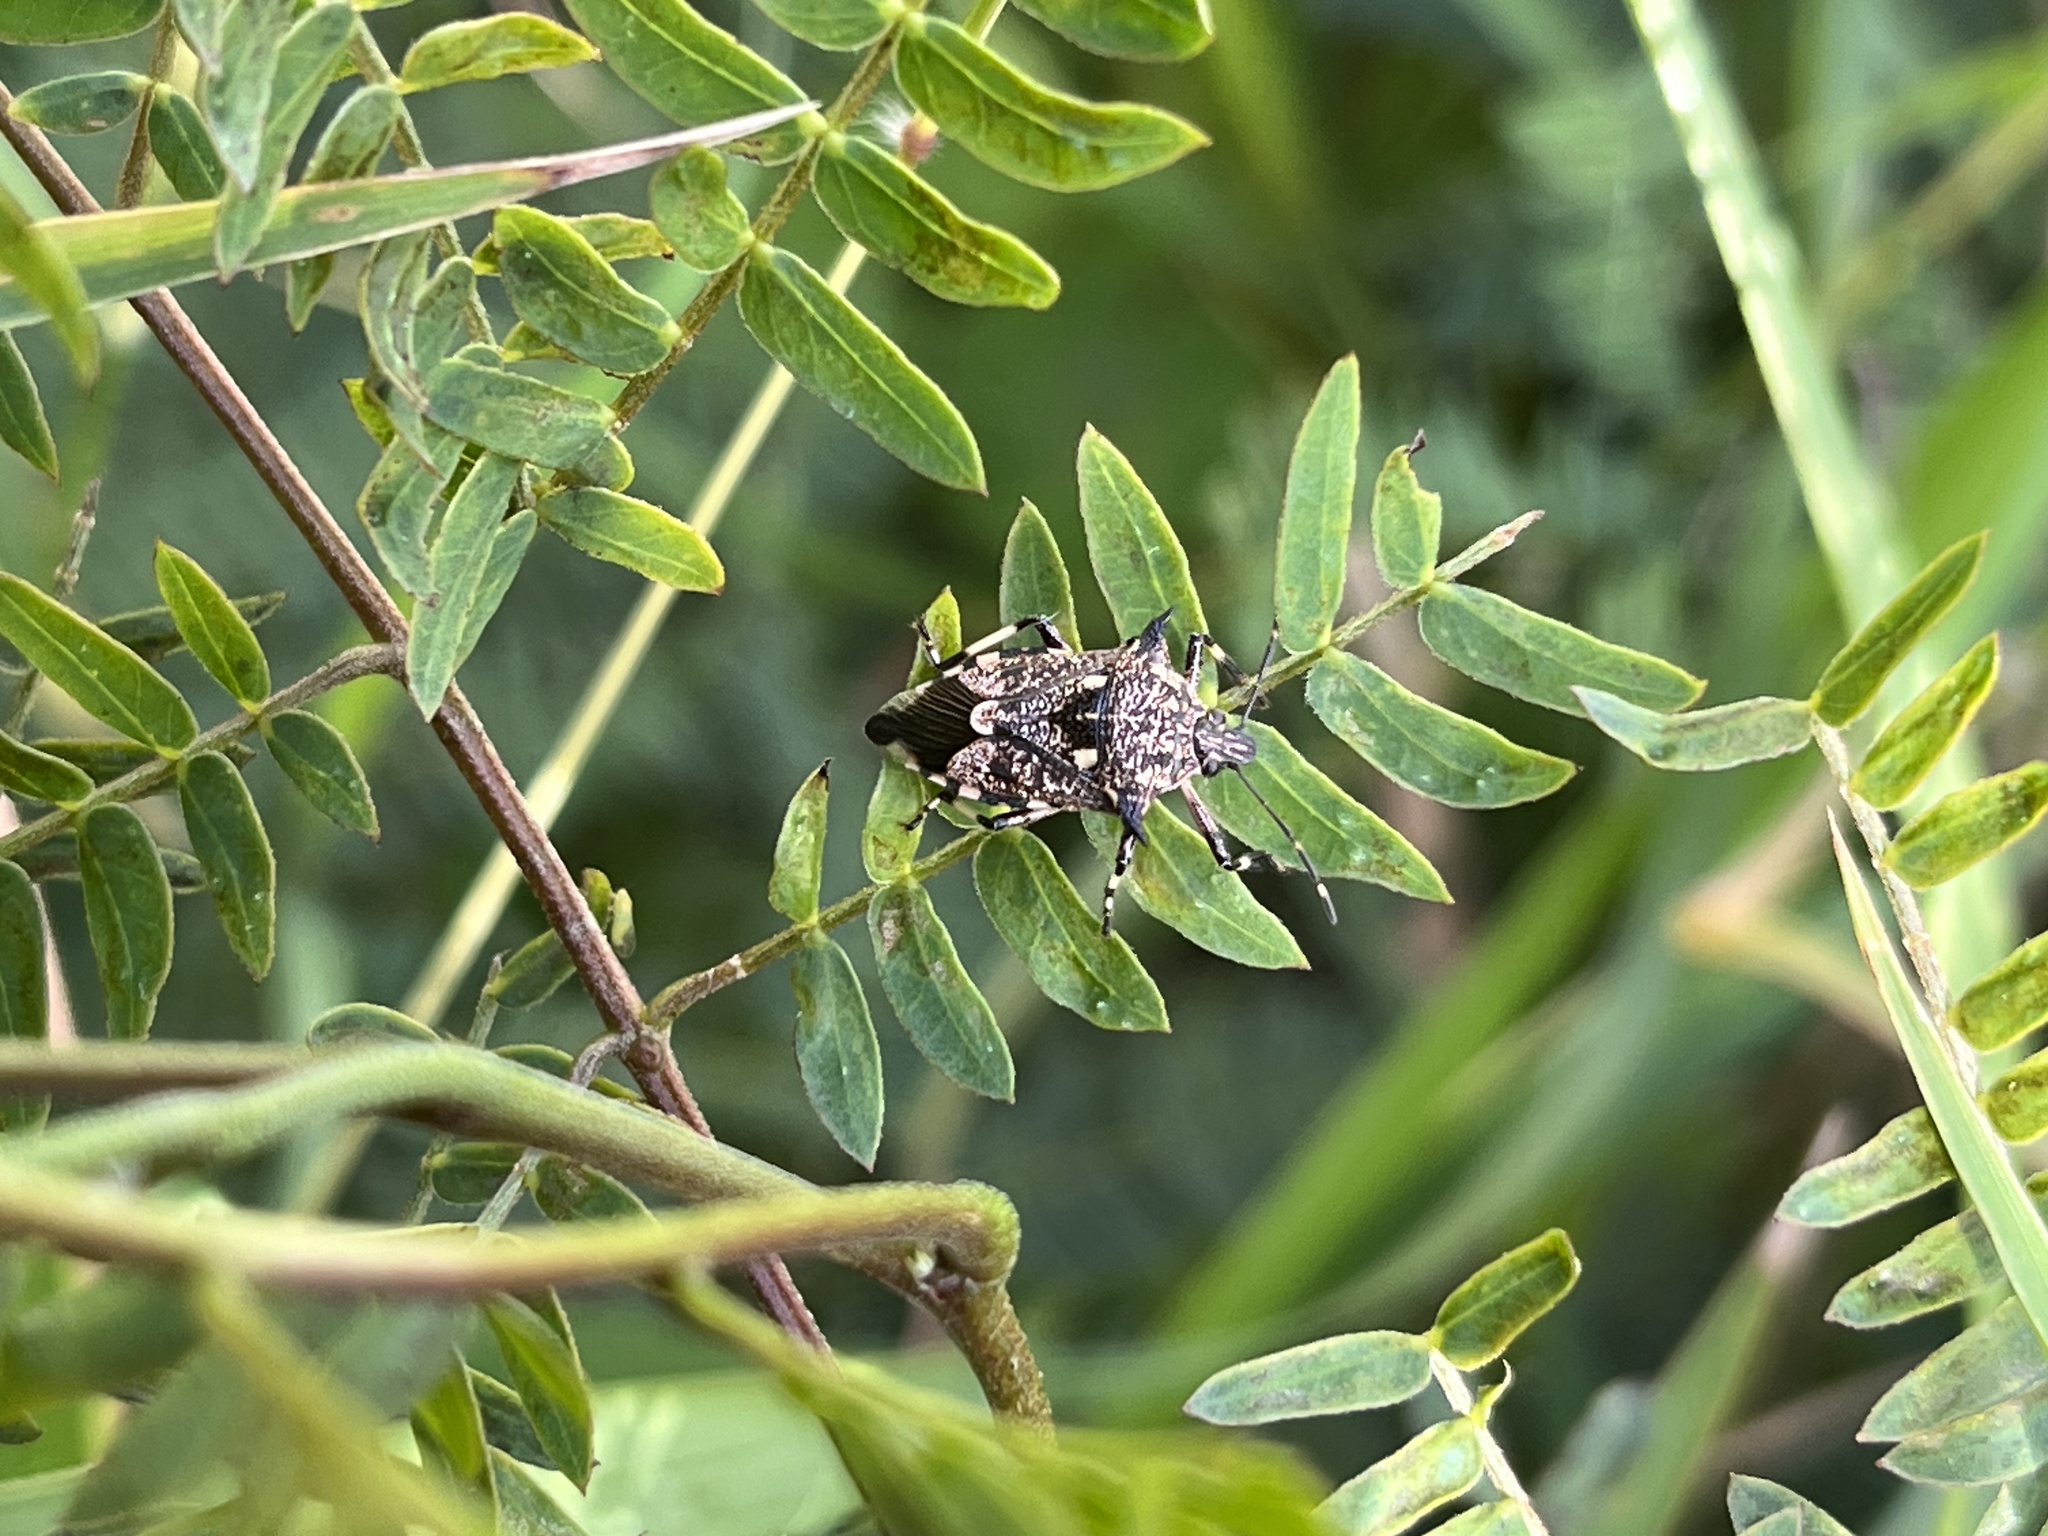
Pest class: stink_bug